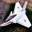
Label: airplane